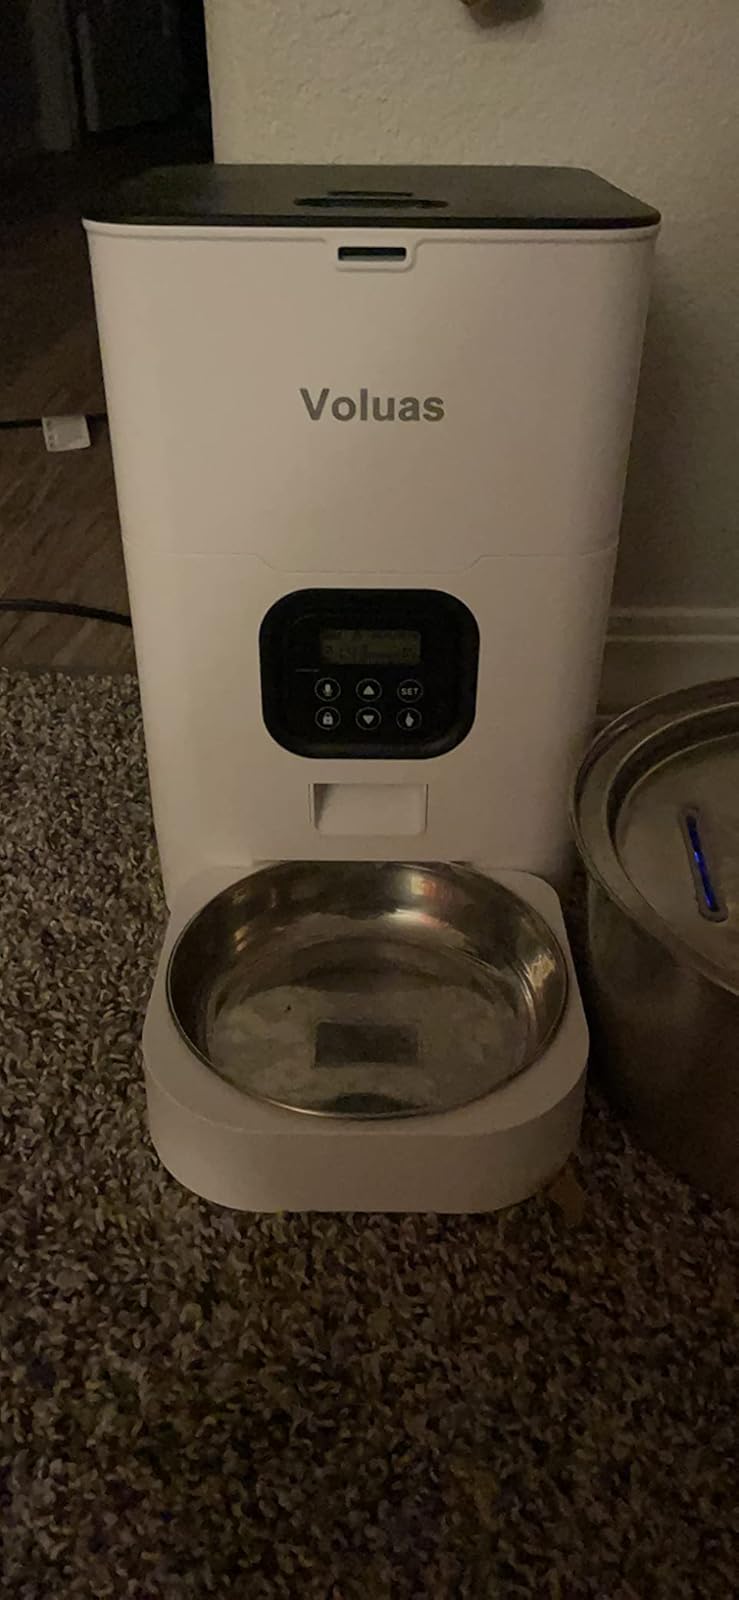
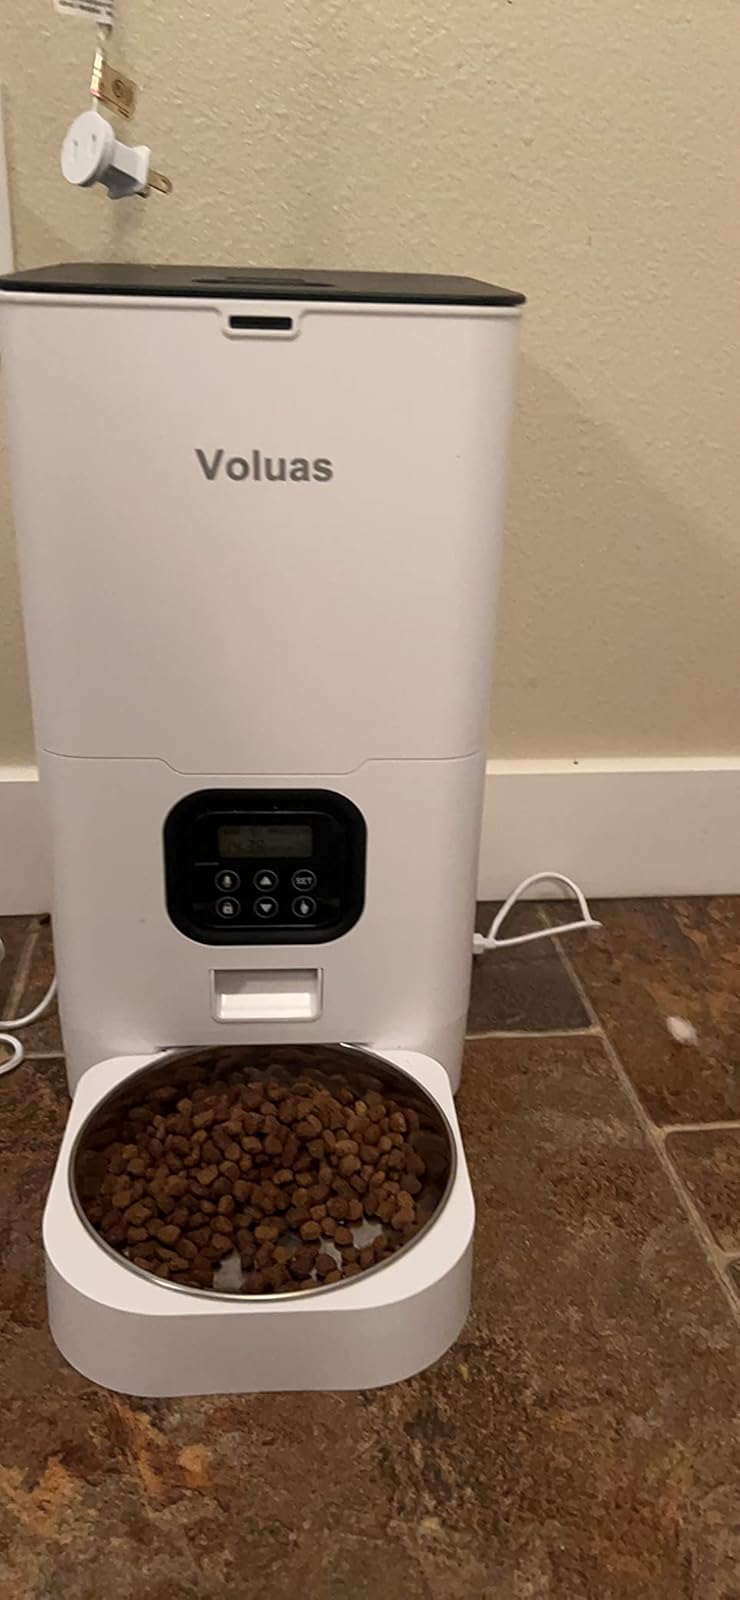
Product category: items_feeder
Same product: yes